Scottish national identity

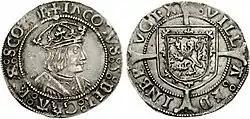
Images of a silver coin: one side showing a crowned king and the other the heraldic lion rampant of Scotland on a shield, both surrounded by writing.

The idea of imperial monarchy emphasised the dignity of the crown and included its role as a unifying national force, defending national borders and interest, royal supremacy over the law and a distinctive national church within the Catholic communion. James V was the first Scottish monarch to wear the closed imperial crown, in place of the open circlet of medieval kings, suggesting a claim to absolute authority within the kingdom. His diadem was reworked to include arches in 1532, which were re-added when it was reconstructed in 1540 in what remains the Crown of Scotland. During her brief personal rule Mary, Queen of Scots brought many of the elaborate court activities that she had grown up with at the French court, with balls, masques and celebrations, designed to illustrate the resurgence of the monarchy and to facilitate national unity. However, her personal reign ended in civil war, deposition, imprisonment and execution in England. Her infant son James VI was crowned King of Scots in 1567.